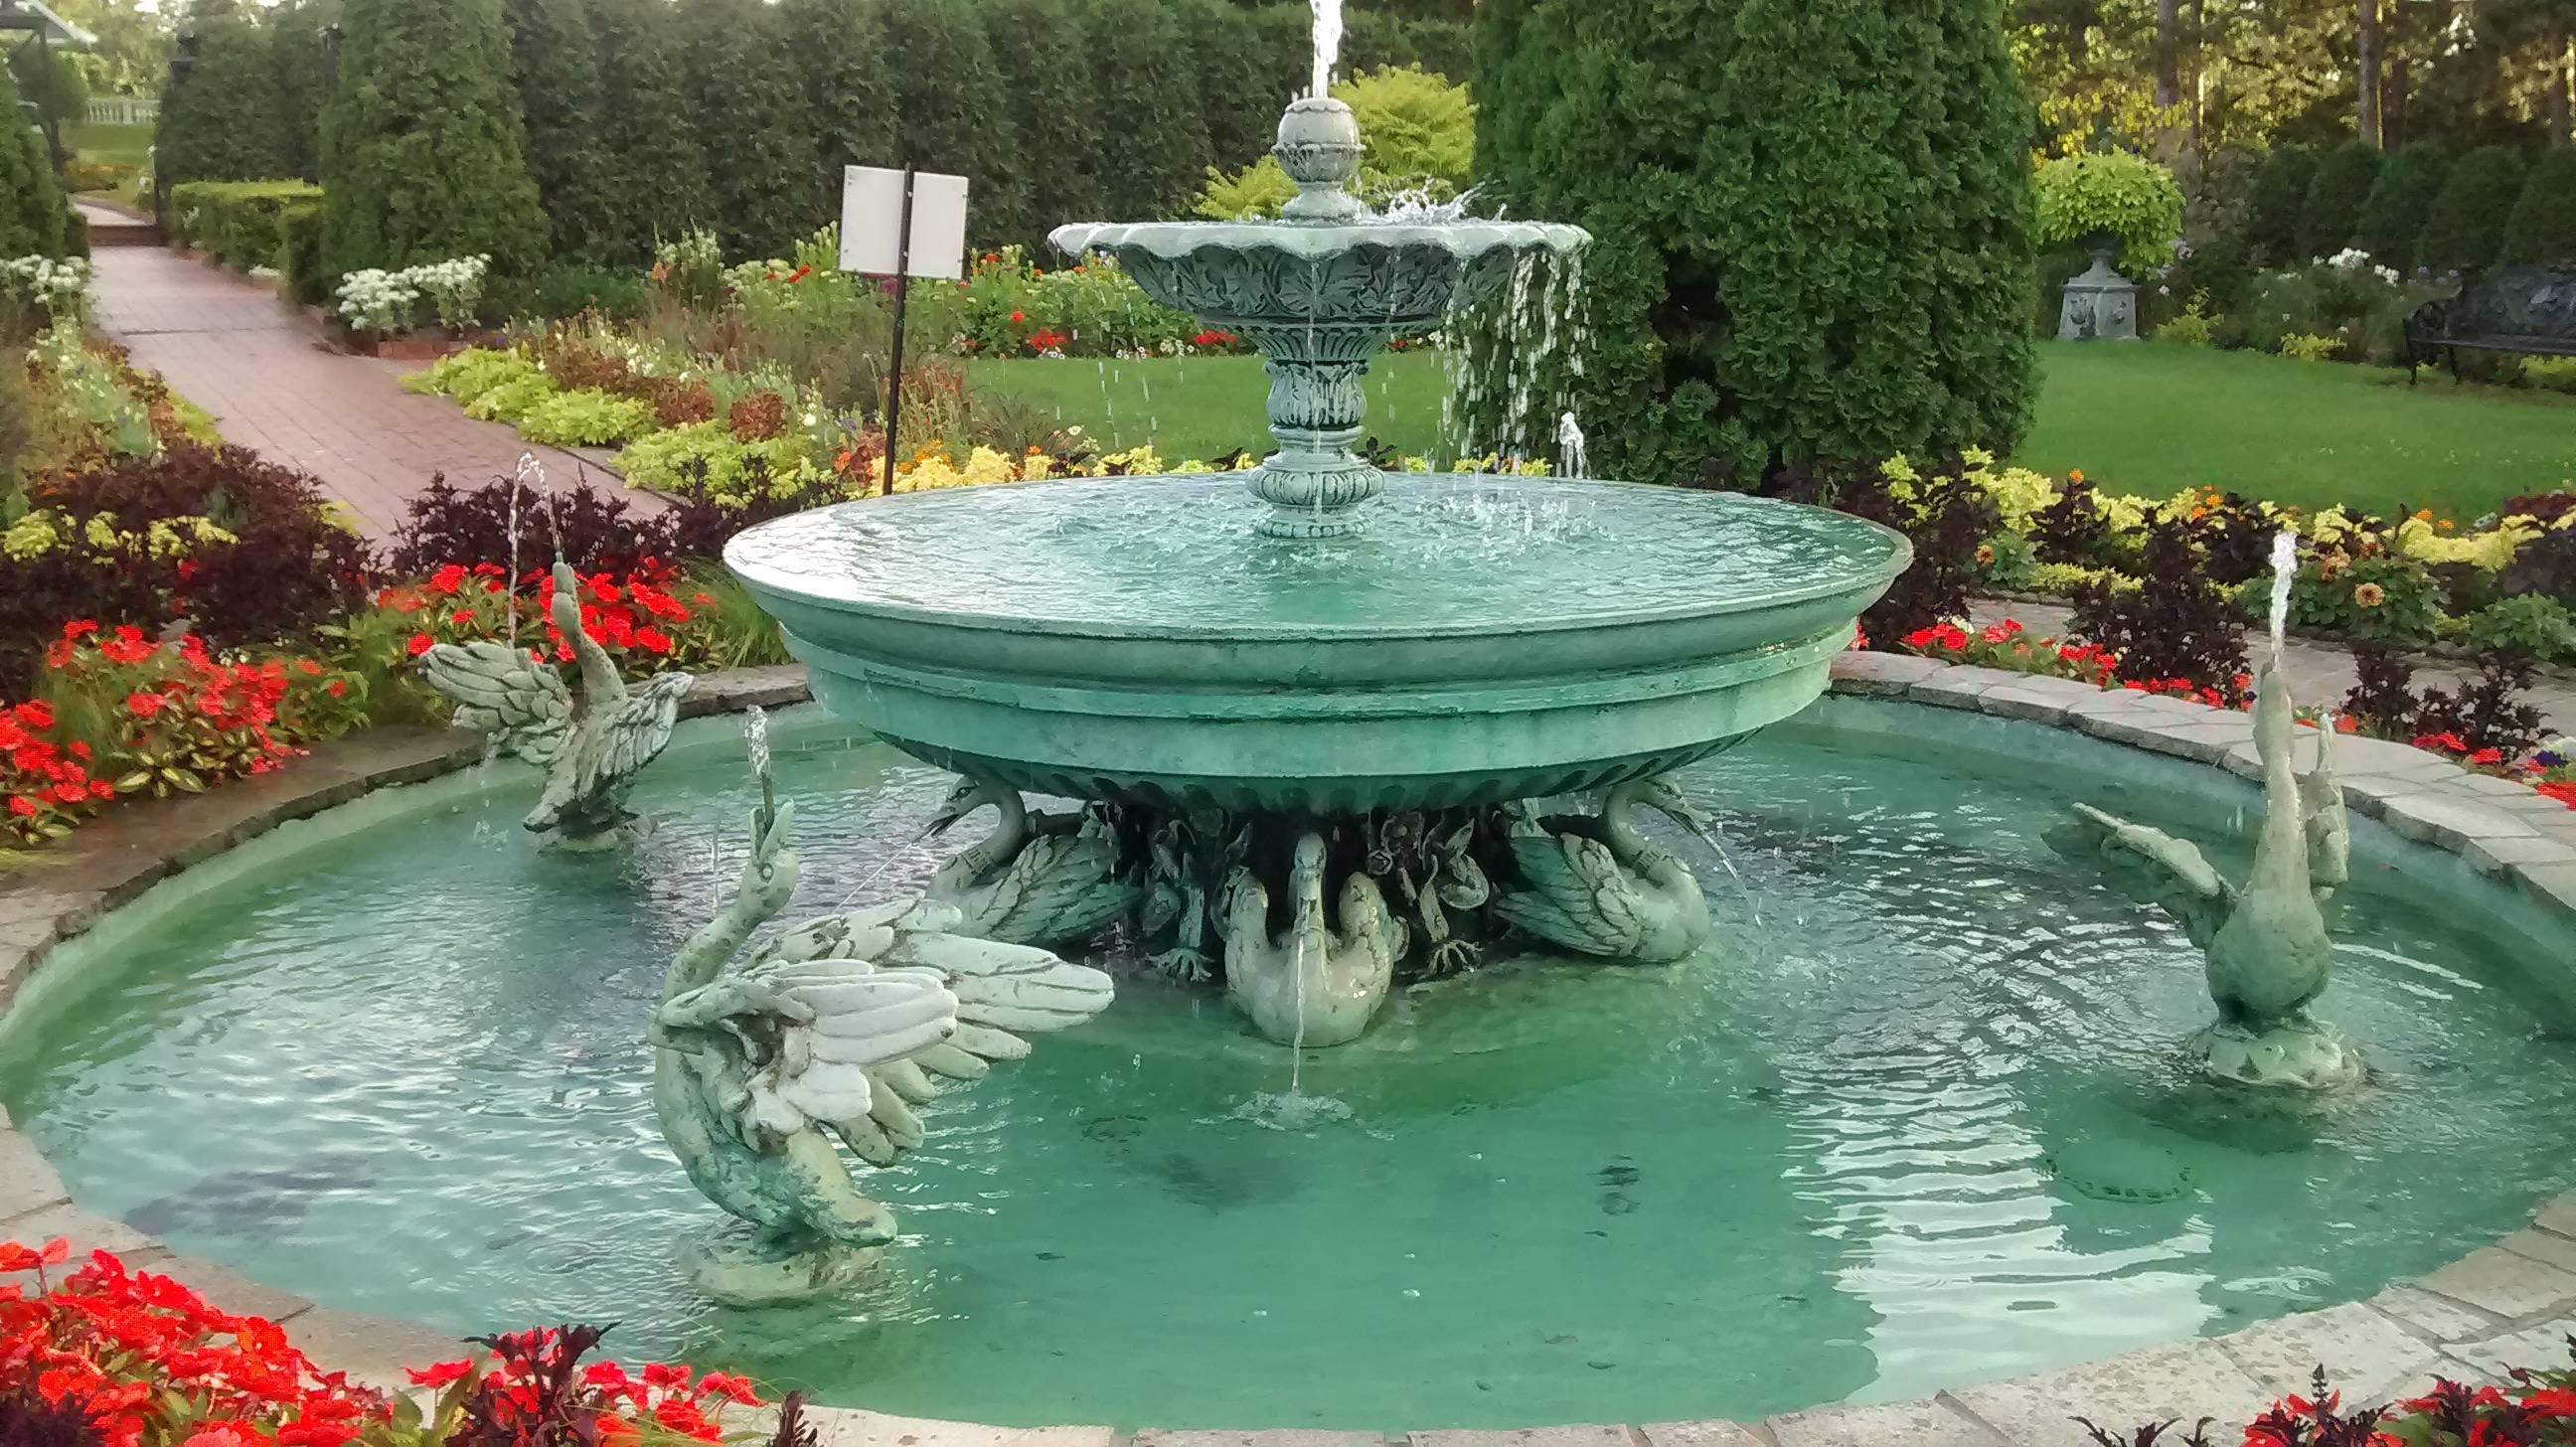
flower, pond, swimming pool, backyard, garden, fountain, water feature, reflecting pool